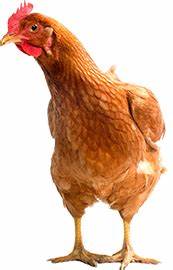
Label: gallina